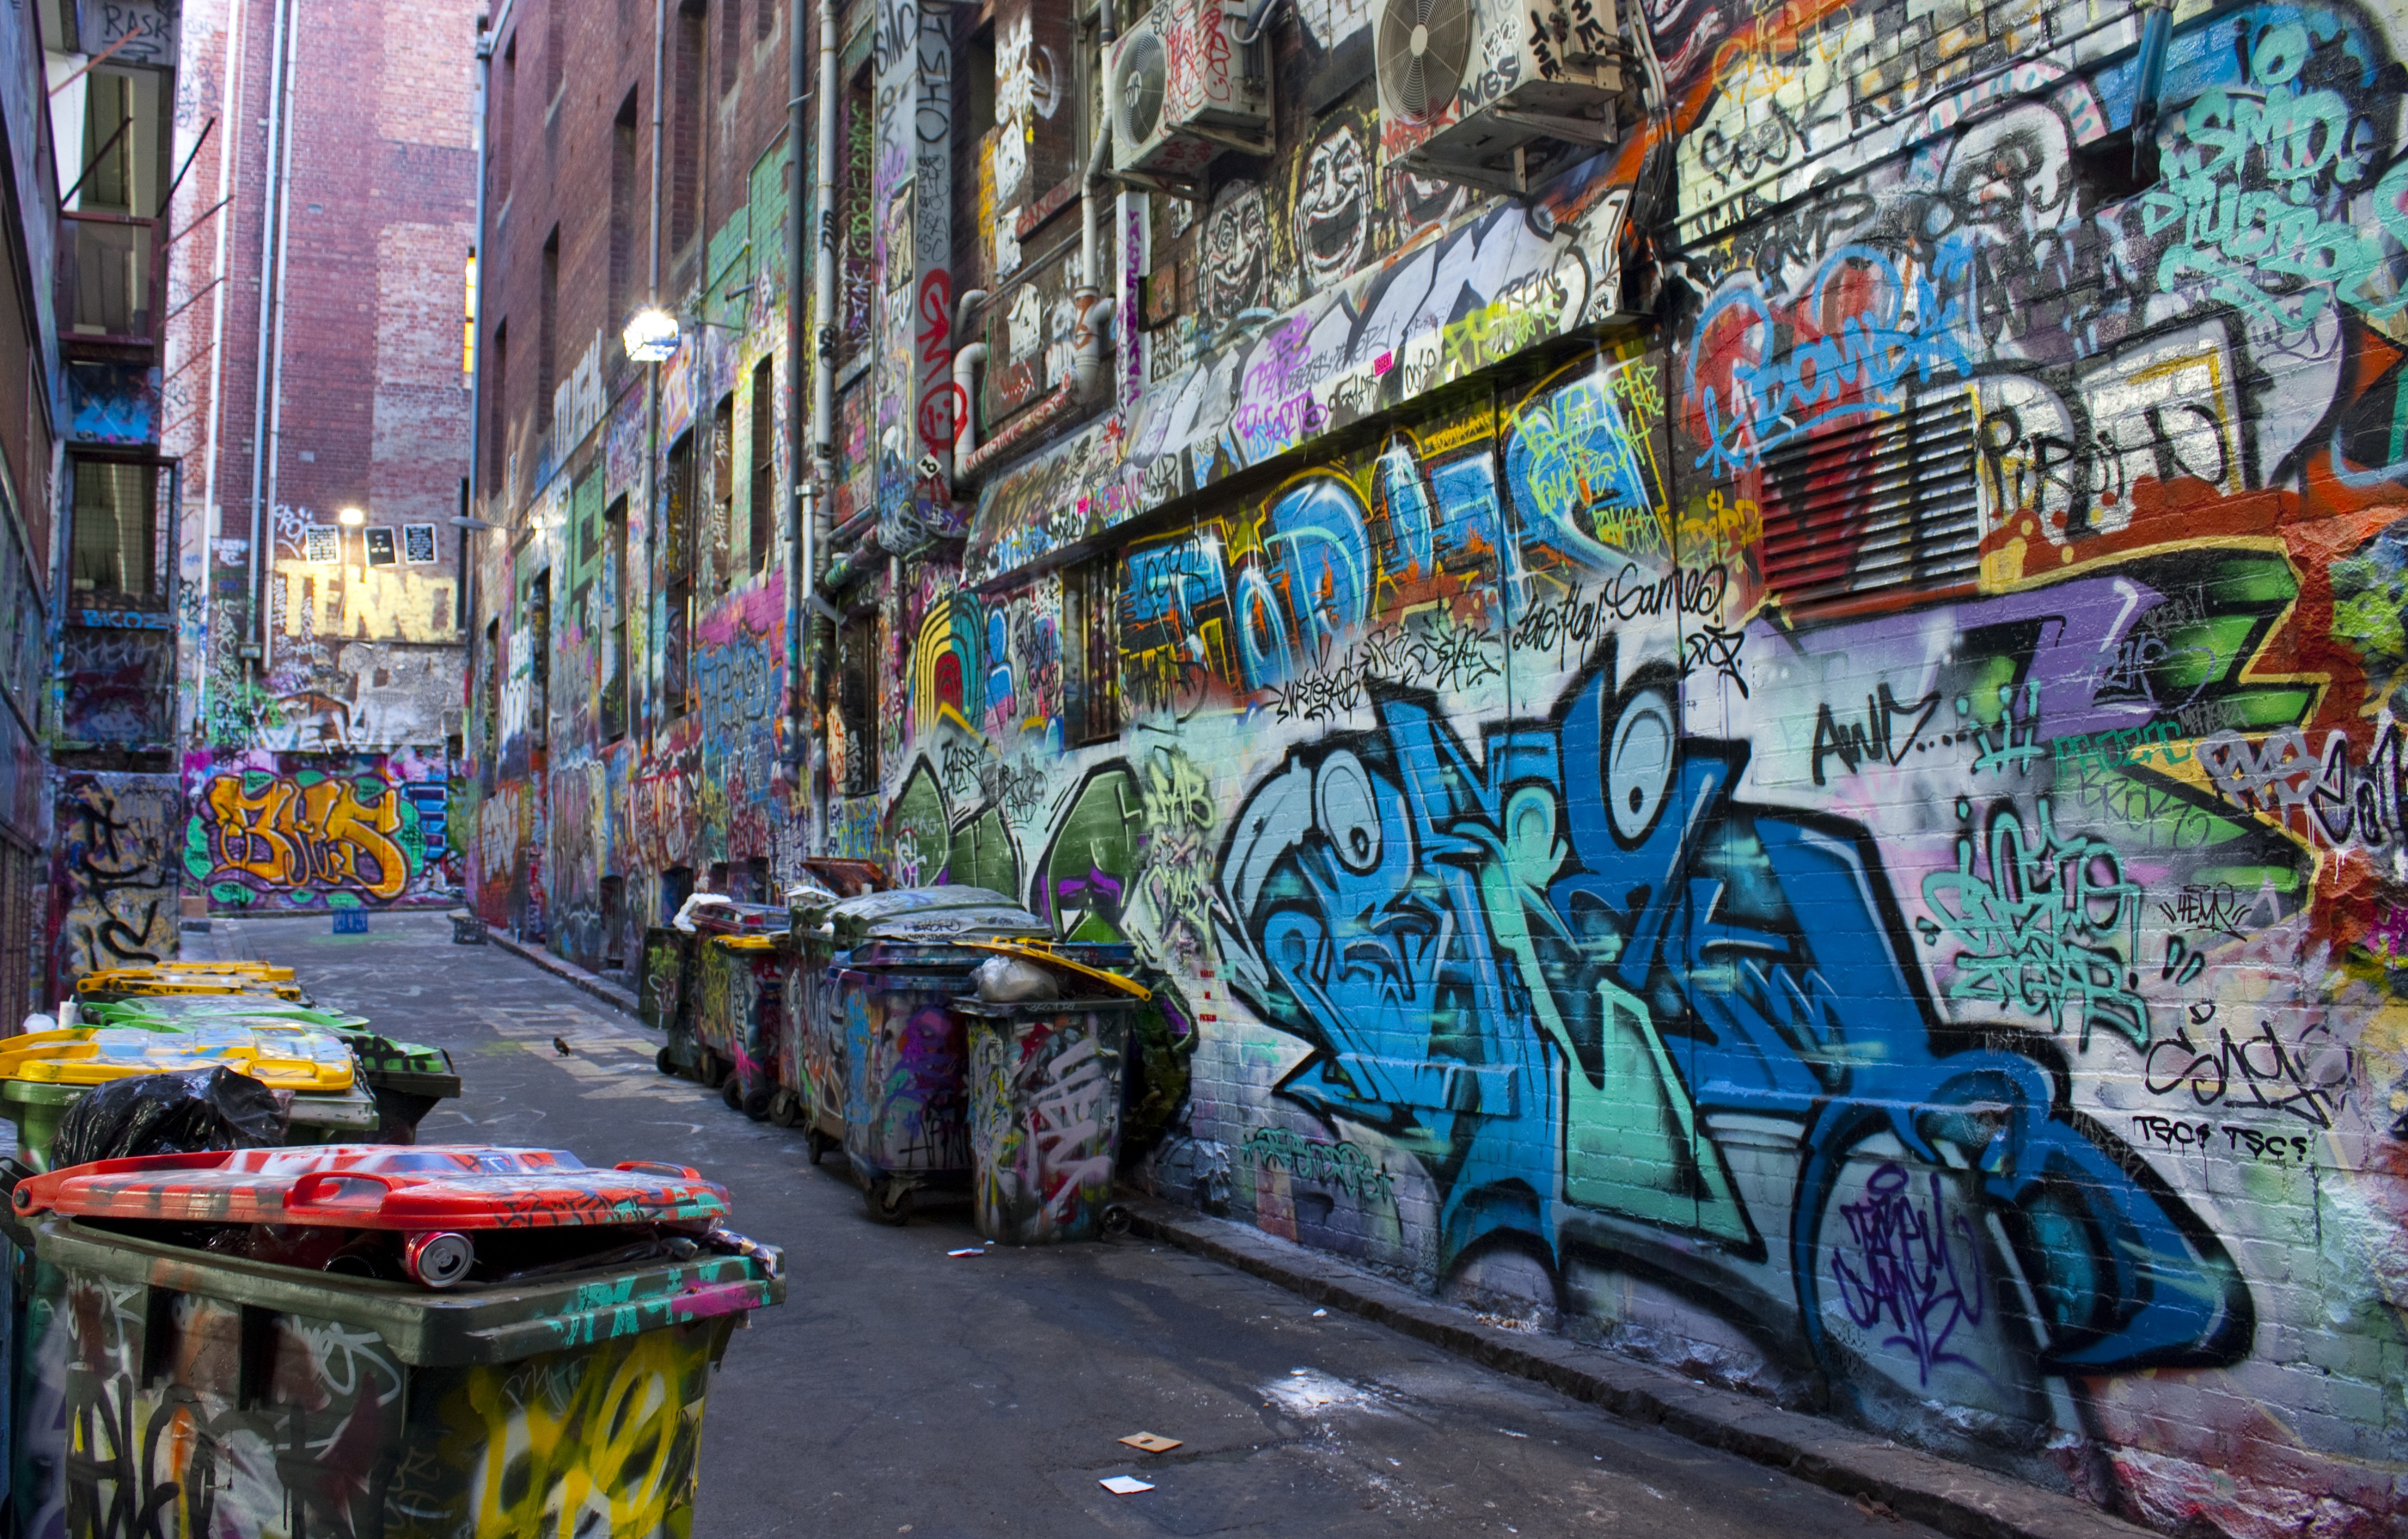
road, street, city, urban, paint, graffiti, lane, street art, art, cool, infrastructure, mural, neighbourhood, wall art, graffiti wall, graffiti art, lane way, urban area, human settlement